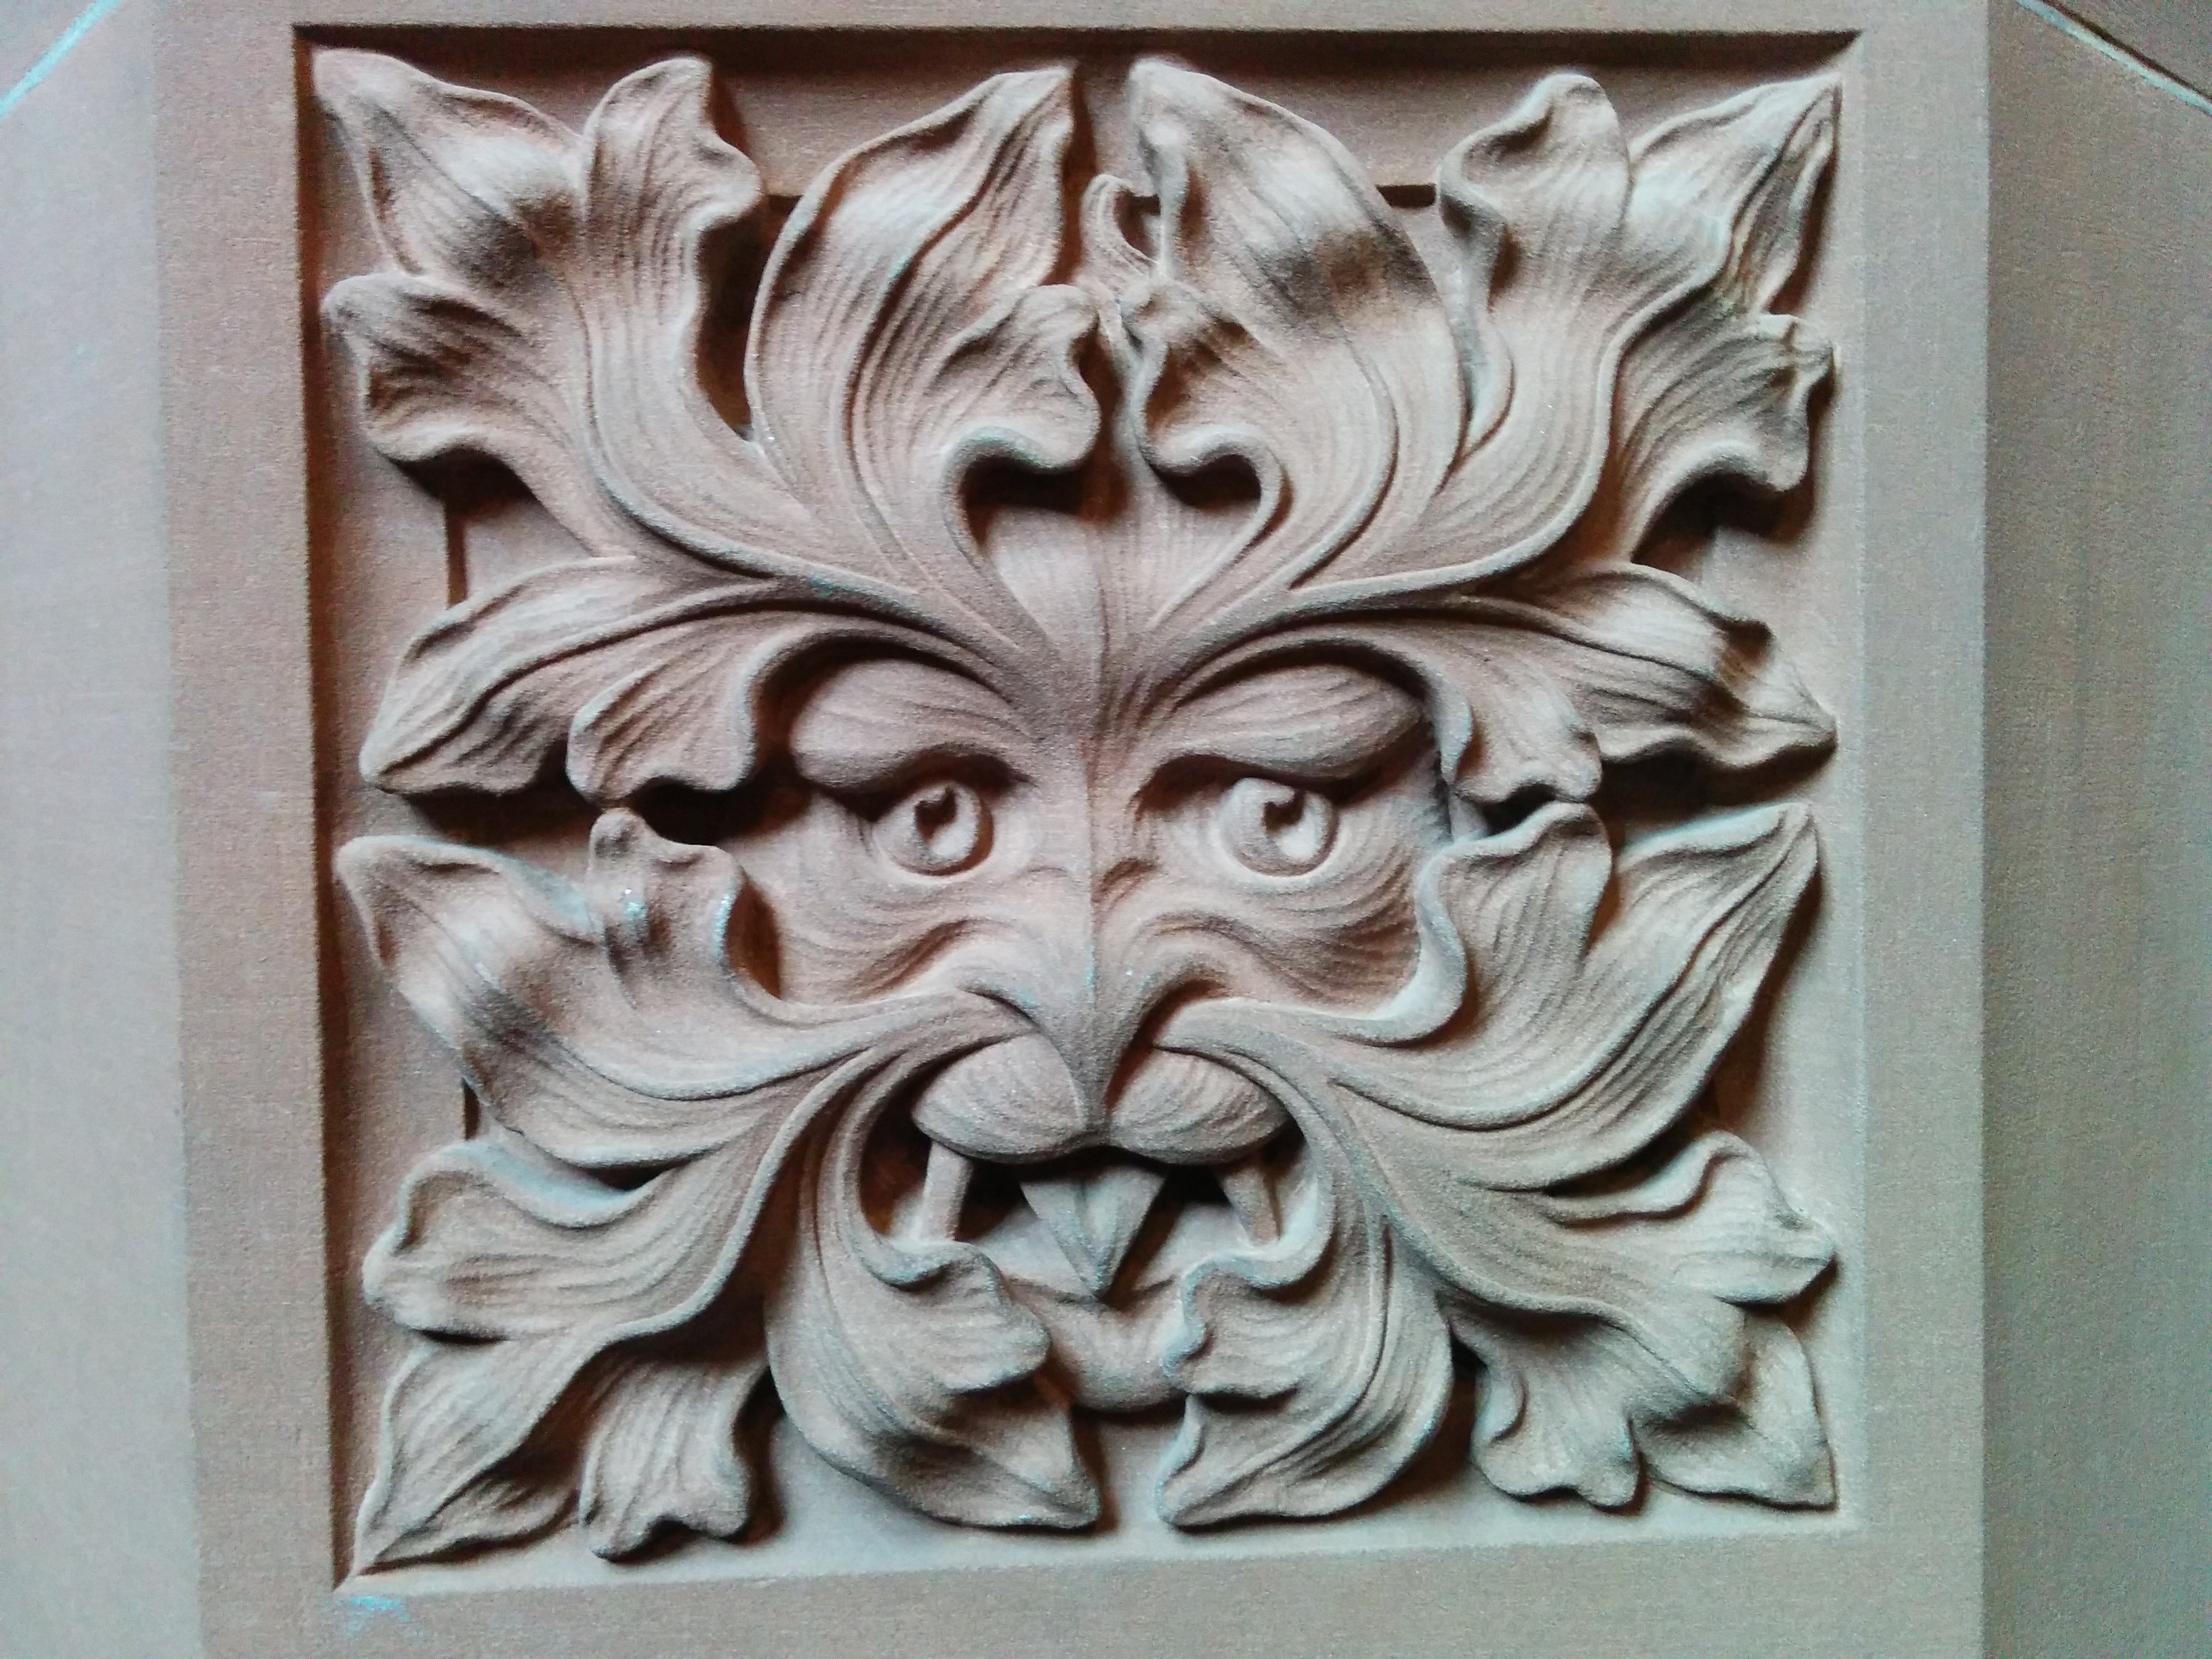
wall, statue, decoration, sculpture, art, sketch, drawing, picture frame, carving, relief, modern art, stone carving, the green man, john rylands library